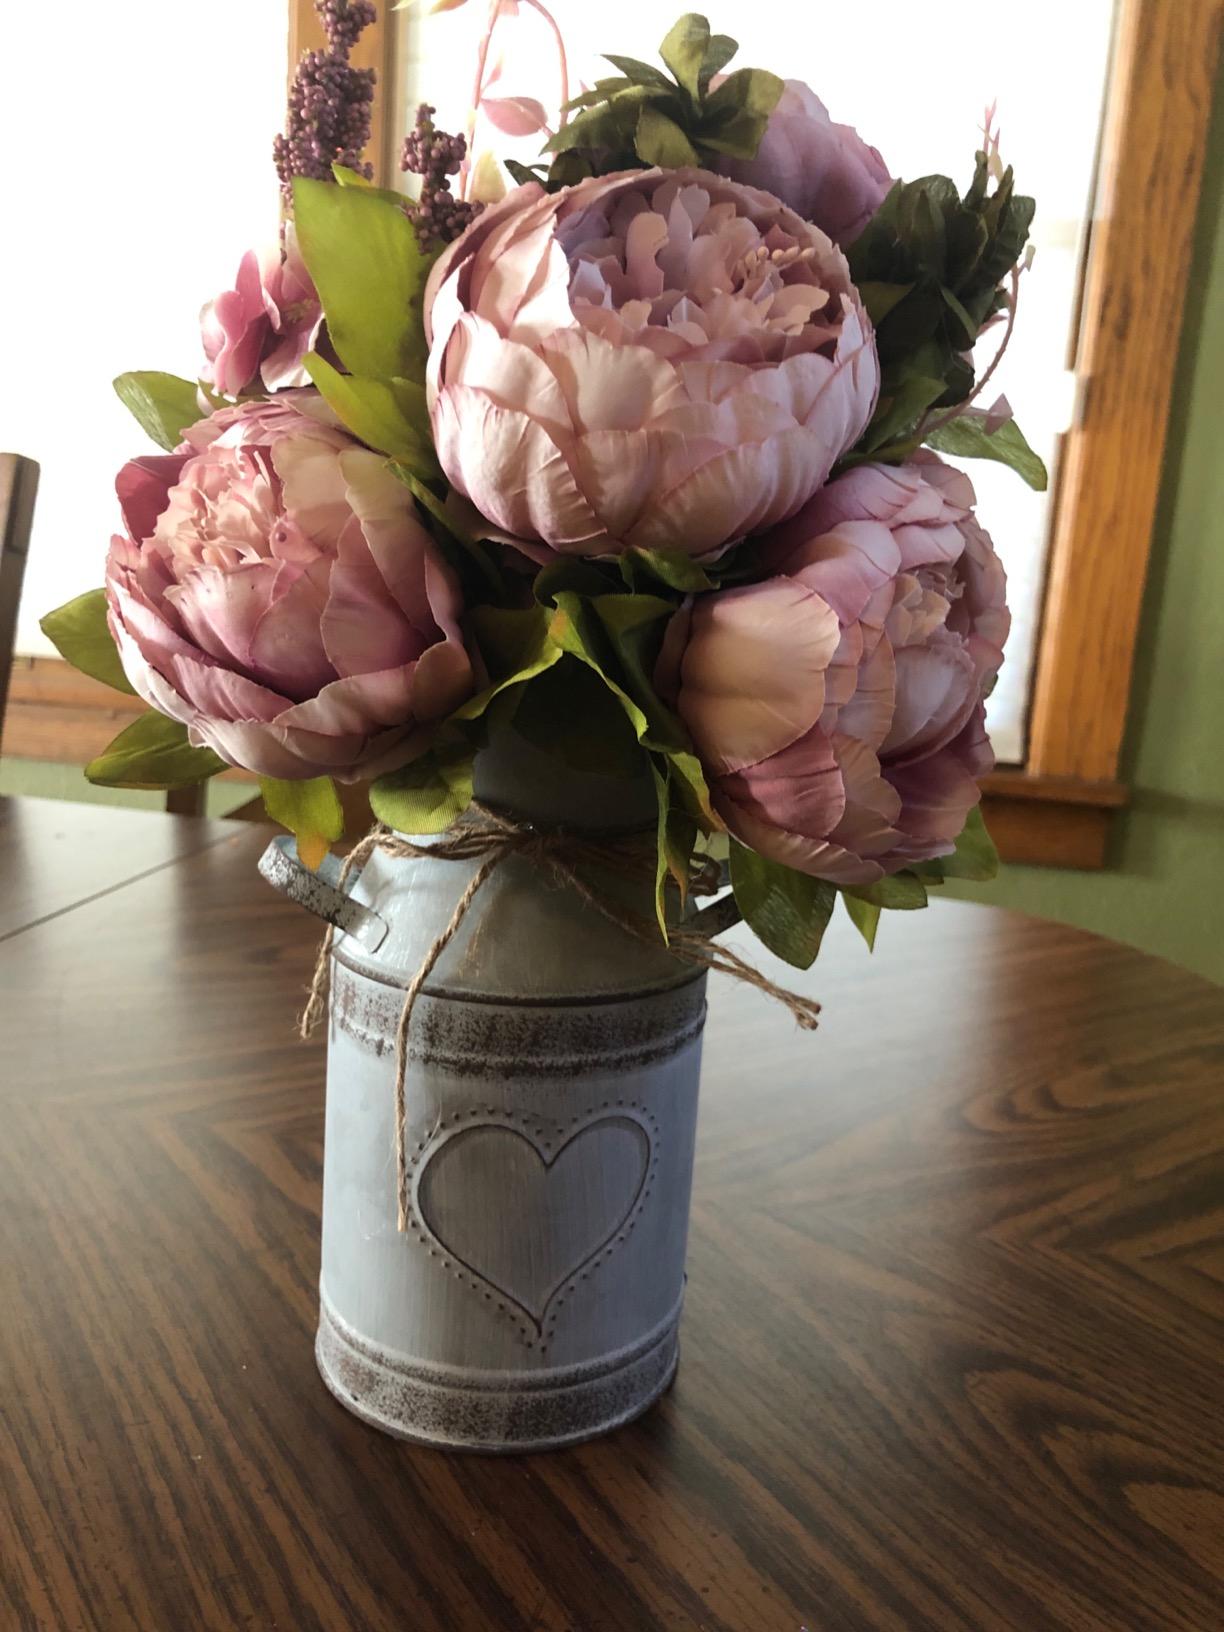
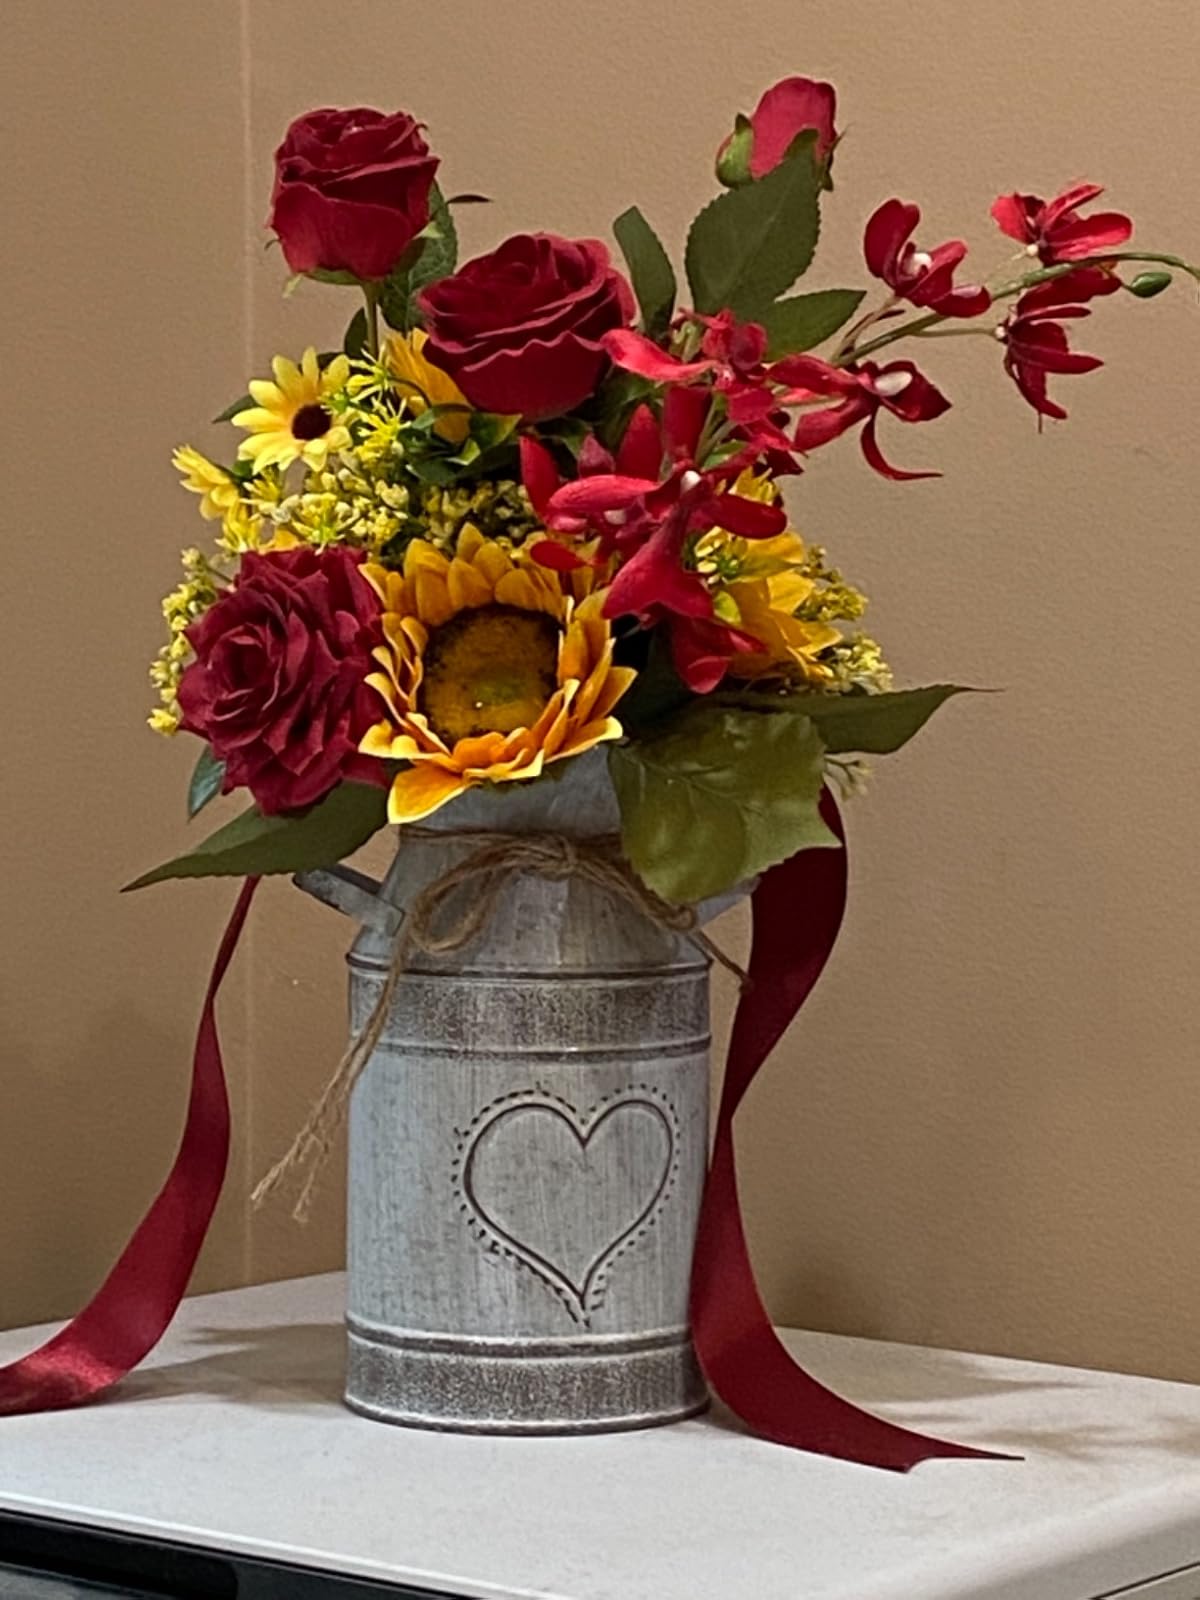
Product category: vase
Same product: yes